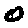
Label: 0